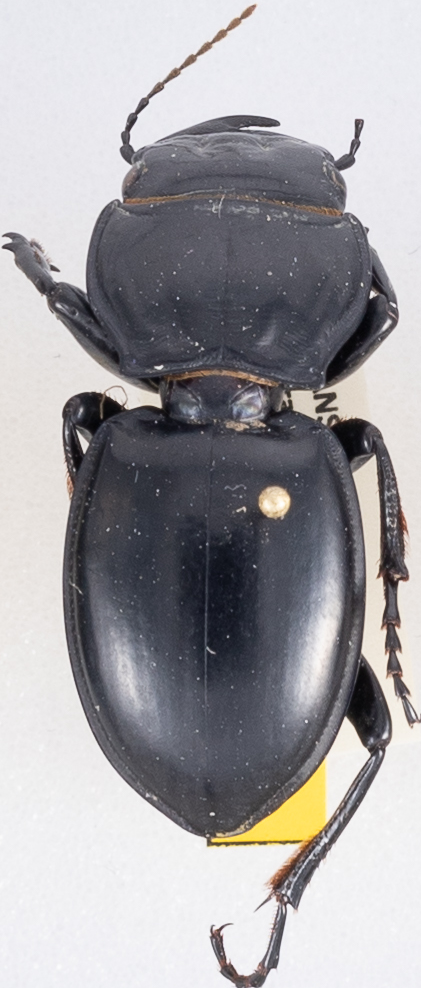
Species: Pasimachus californicus
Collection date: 2019-08-26
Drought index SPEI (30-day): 1.766
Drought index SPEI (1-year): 1.85
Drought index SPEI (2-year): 1.038